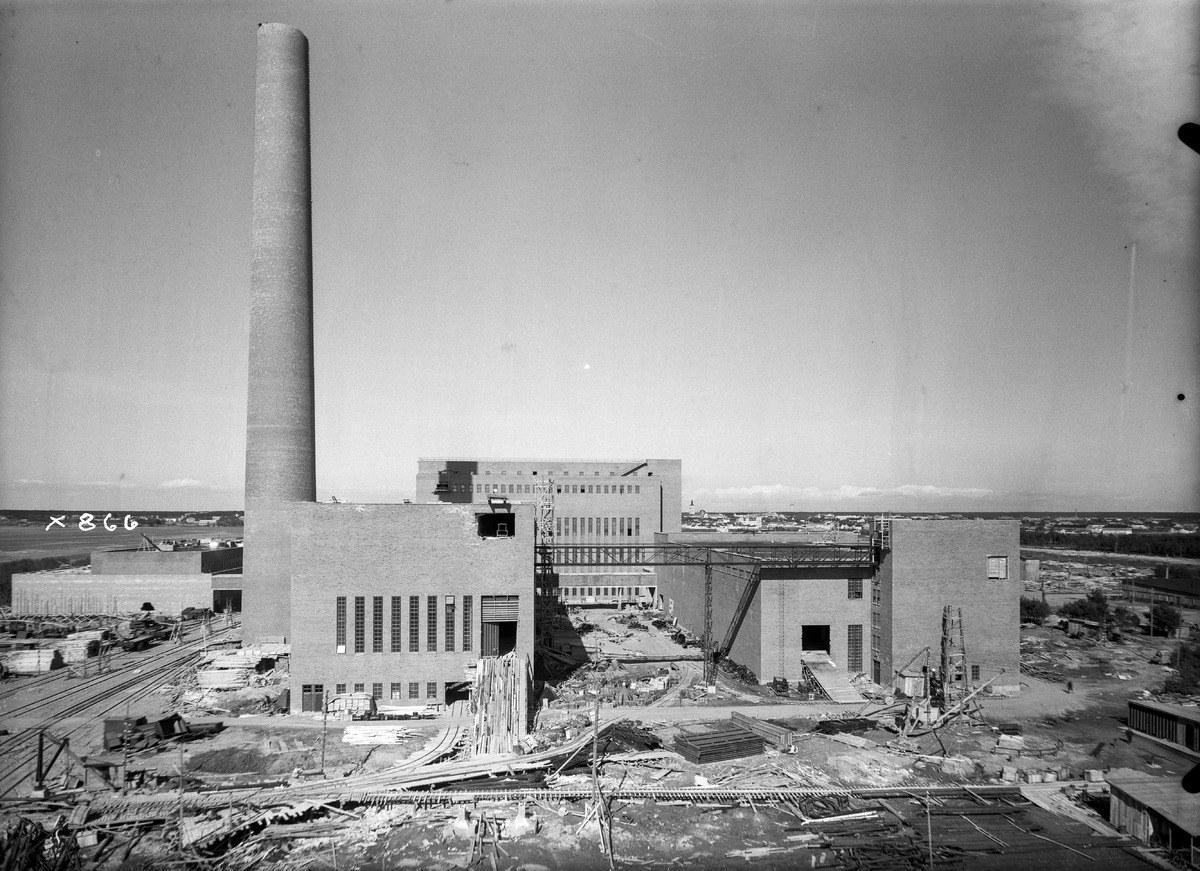
Oulu Oy:n Nuottasaaren tehdas
The factory of Oulu Oy at Nuottasaari
sisällön kuvaus: Oulu Oy:n Nuottasaaren tehtaan rakenteilla olevat tehdasrakennukset 29.5.1937. content description: The buildings of the factory of Oulu Oy at Nuottasaari in Oulu under construction on May 29, 1937.
Vuosi: 1937
Paikka: Suomi, Oulu, Suomi, Pohjois-Pohjanmaa, Oulu
Aiheet: Oulu Oy; Nuottasaari; ulkokuva; metsäteollisuus; puunjalostus; tehtaat; tuotantolaitokset; teollisuusrakennukset; rakennustyömaat; forest industry; wood processing; construction sites; factories; production plants; industrial buildings